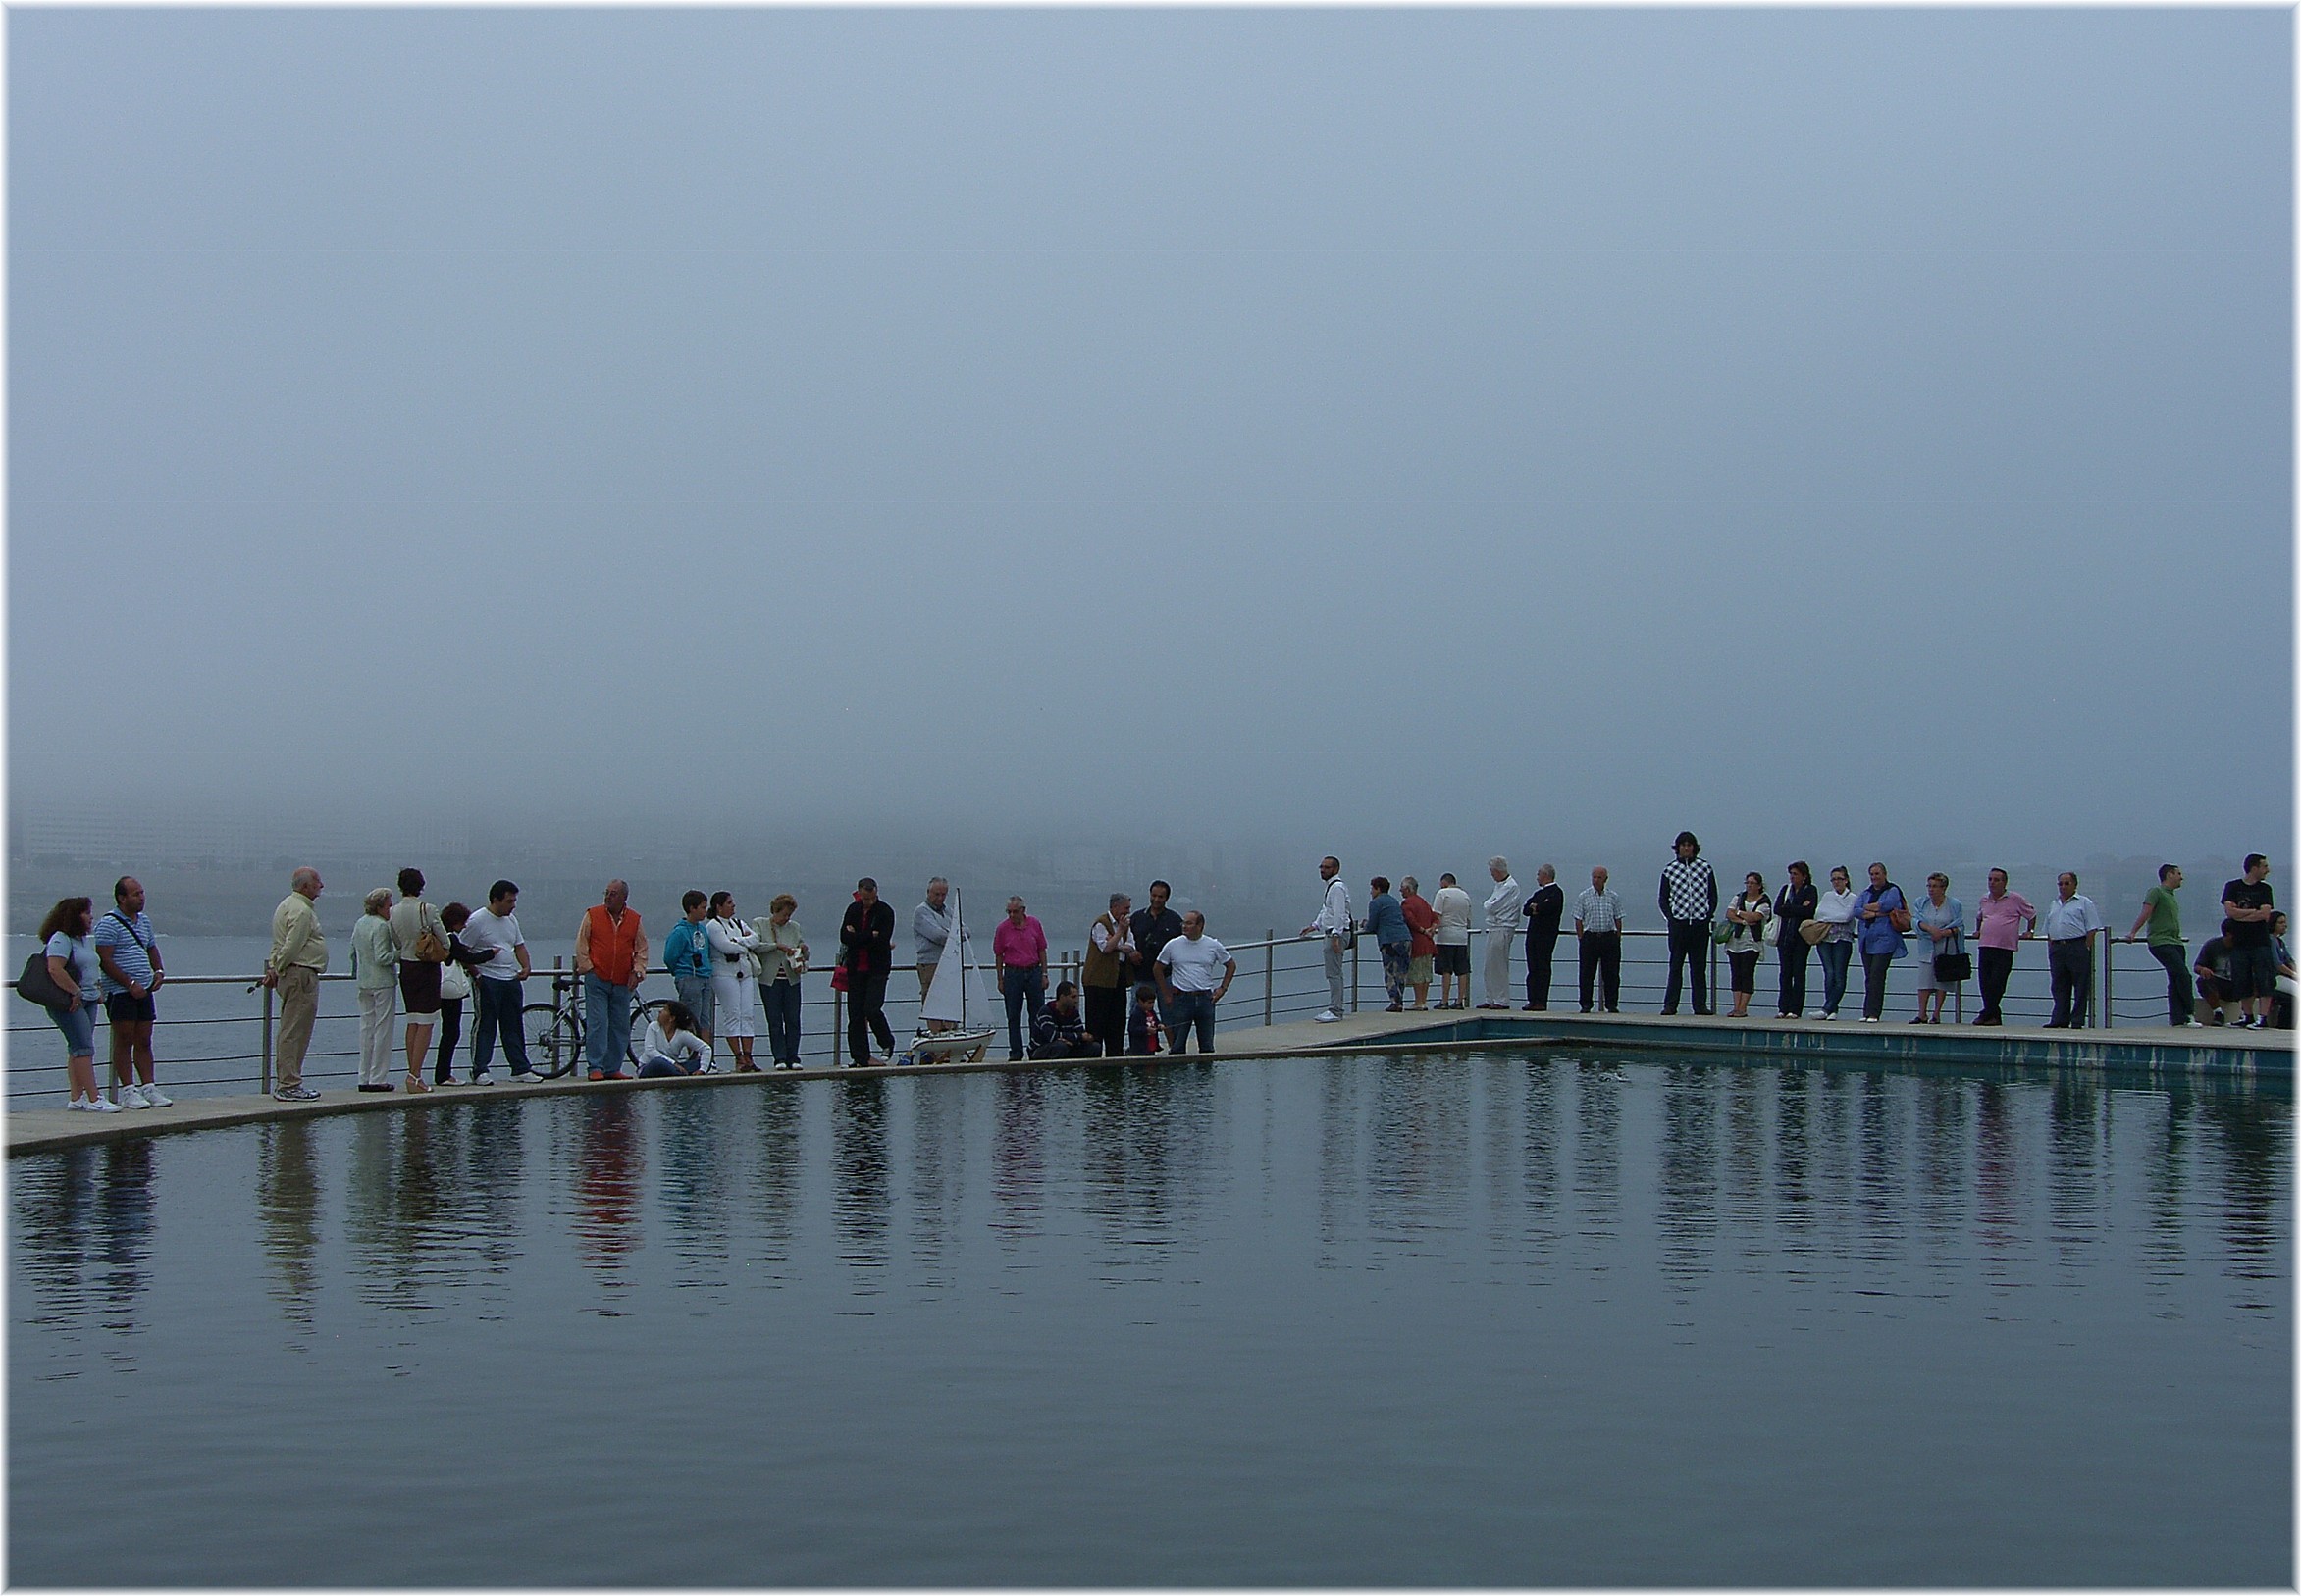
sea, horizon, people, europe, bay, tourism, spain, gente, galicia, niebla, galiza, xente, paseomaritimo, acoru a, coru a, neboa